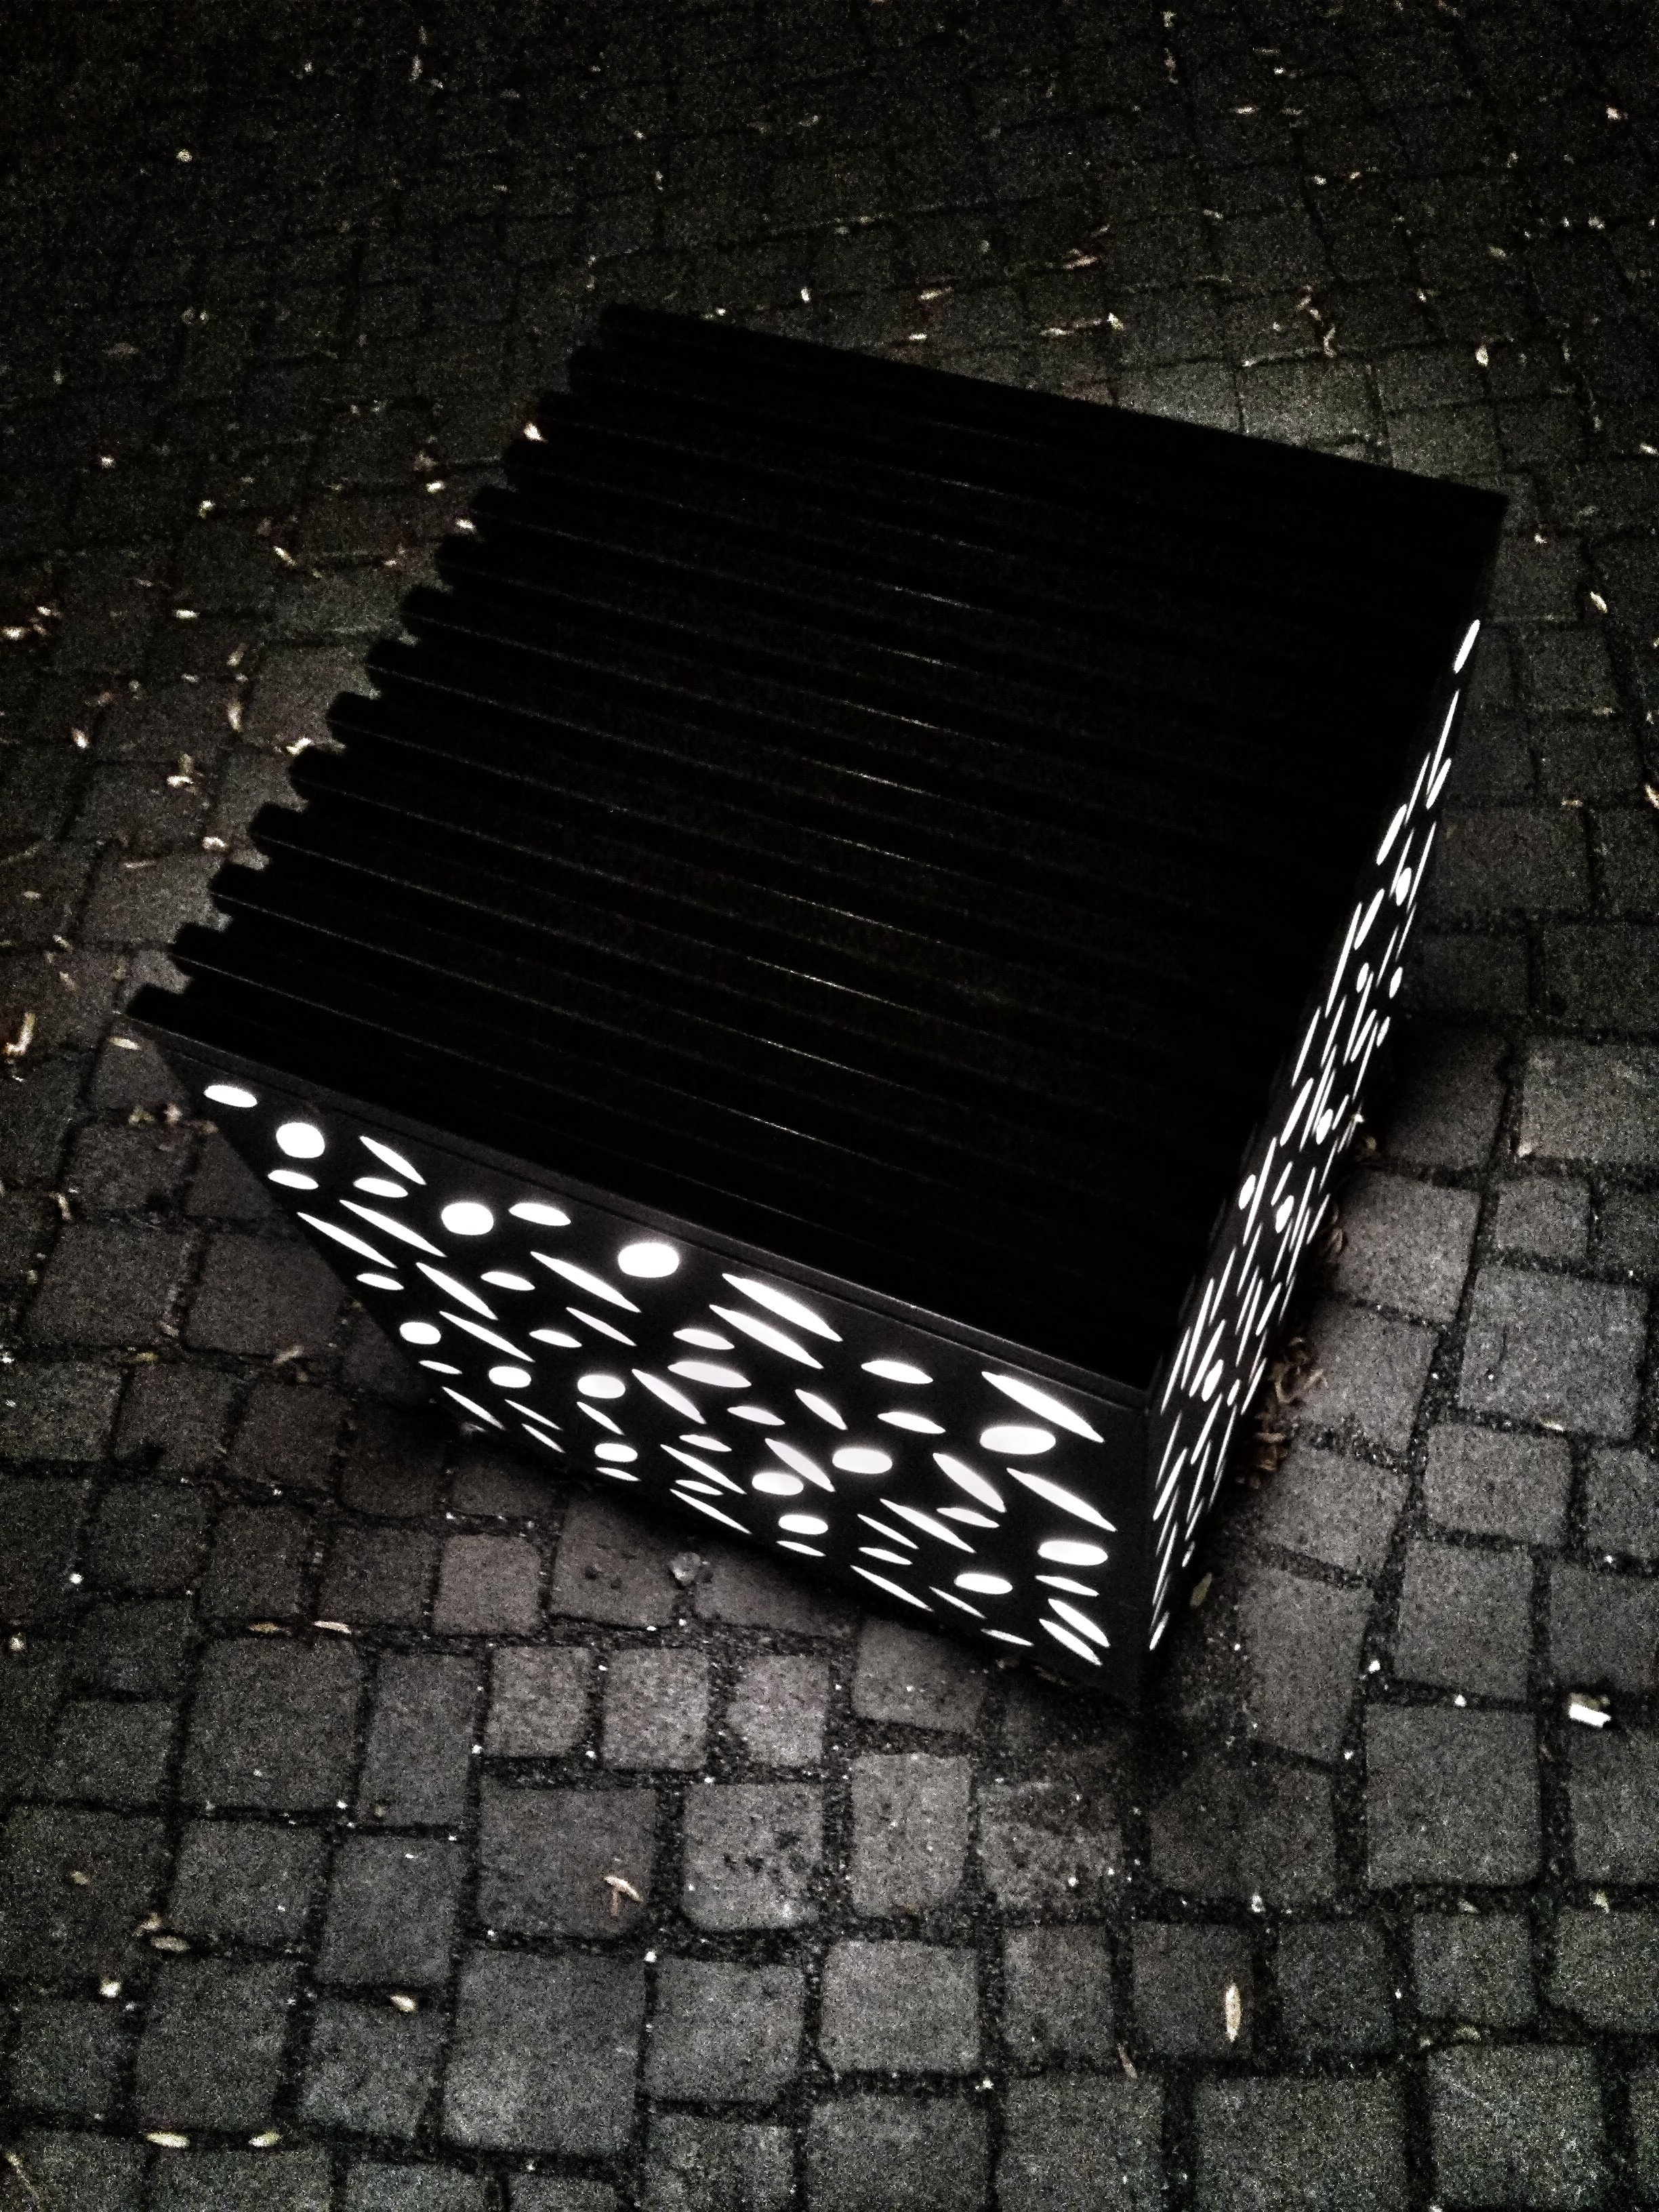
light, black and white, white, night, line, darkness, black, monochrome, lighting, lichtspiel, design, cube, shape, coburg, flooring, monochrome photography, albertplatz